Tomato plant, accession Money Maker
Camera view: vertical (180 deg); turntable rotation: 150 degrees
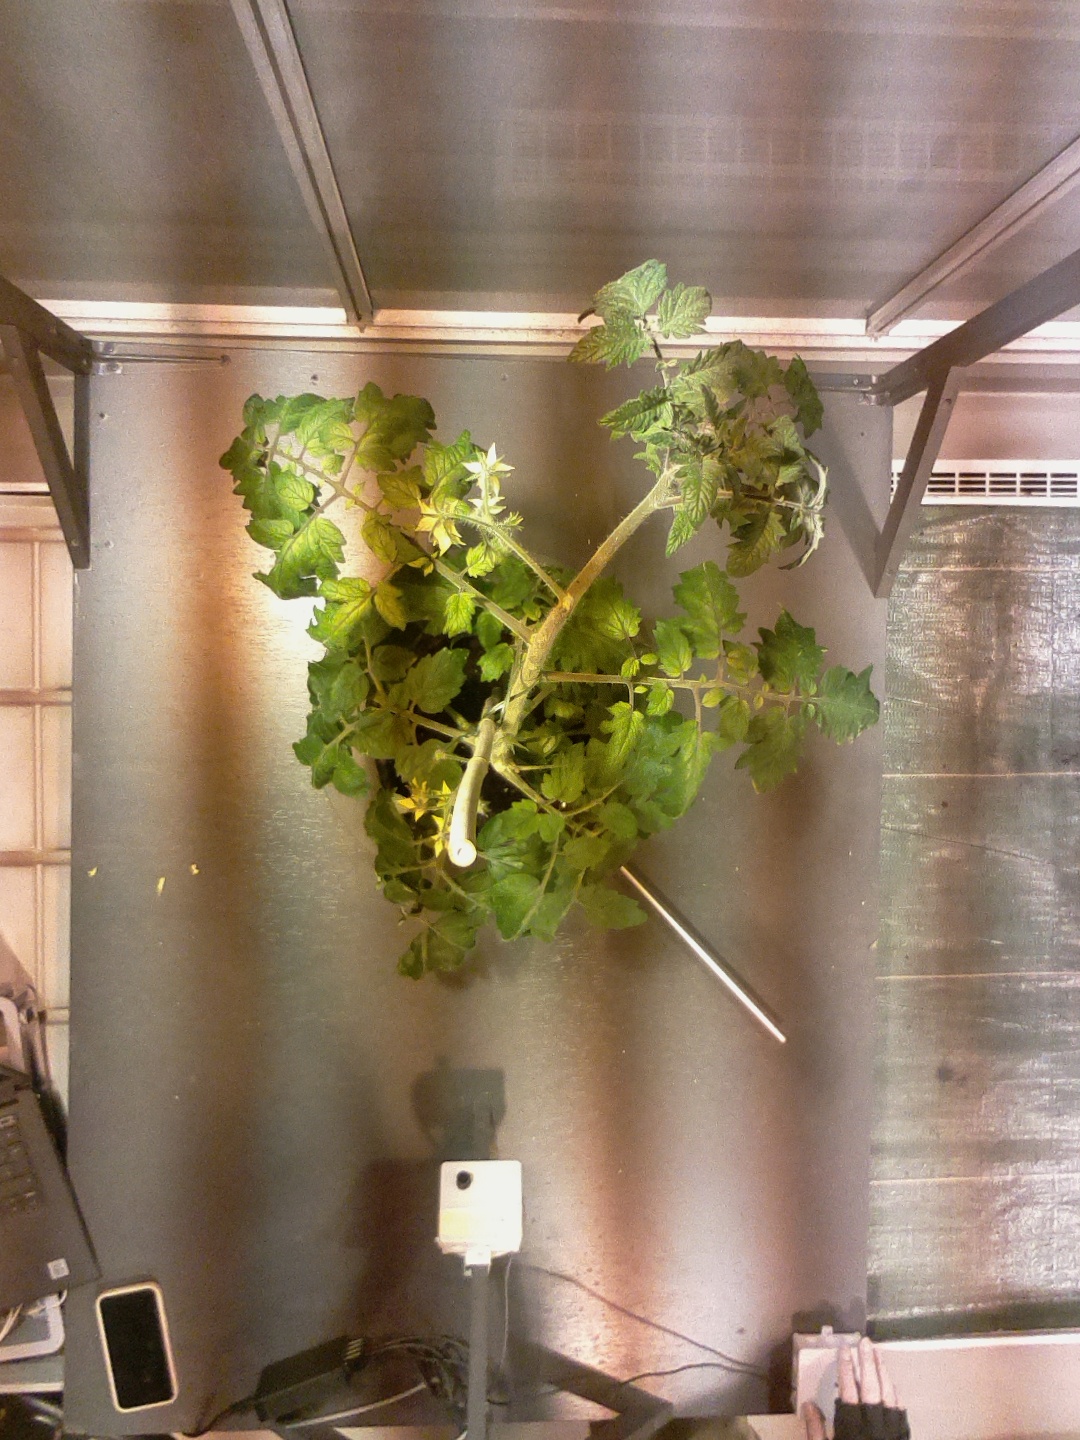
BBCH growth stage 68: Full flowering, 80%-90% of flowers open, more petals falling